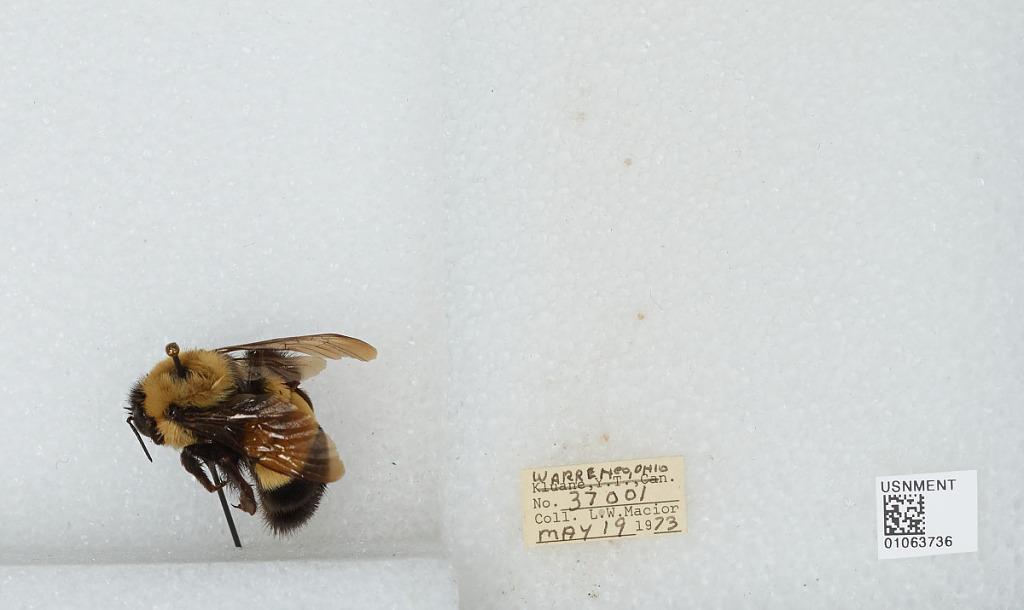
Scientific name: Bombus (Bombus) affinis Cresson
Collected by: L. Macior
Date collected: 1973-5-19
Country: United States
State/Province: Ohio
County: Warren
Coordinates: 39.4242, -84.1856